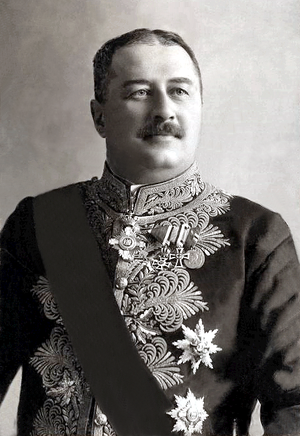
Ceci est la liste des chefs du gouvernement du duché de Bucovine à l'époque du règne de la monarchie de Habsbourg.